Benicio del Toro

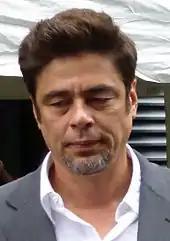
Del Toro at the 2014 Toronto International Film Festival

In 2008, del Toro was awarded the Prix d'interpretation masculine (or Best Actor Award) at the Cannes Film Festival for his portrayal of Che Guevara in the biographical films "The Argentine" and "Guerrilla" (together known as "Che"). During his acceptance speech, del Toro dedicated his award "to the man himself, Che Guevara" along with director Steven Soderbergh. Del Toro was also awarded the 2009 Goya Award as the Best Actor for his portrayal of Guevara. Sean Penn, who won the 2009 Best Actor Oscar for his performance in "Milk", remarked that he was surprised and disappointed that "Che" and del Toro were not also up for any Academy Award nominations. During his acceptance speech for the Best Actor award at the Screen Actors Guild Awards, Penn expressed his dismay stating, "The fact that there aren't crowns on Soderbergh's and del Toro's heads right now, I don't understand... that is such a sensational movie, "Che"." For the final portions of the film (shown here), del Toro shed 35 pounds to show how ill Guevara had become near the end of his life in the jungles of Bolivia. In 2010, del Toro starred in and produced the remake of Lon Chaney Jr.'s classic cult film "The Wolf Man" (1941). He was chosen to be the face of the 2011 Campari calendar, becoming the first male model to be featured in the Italian liquor company's calendar.